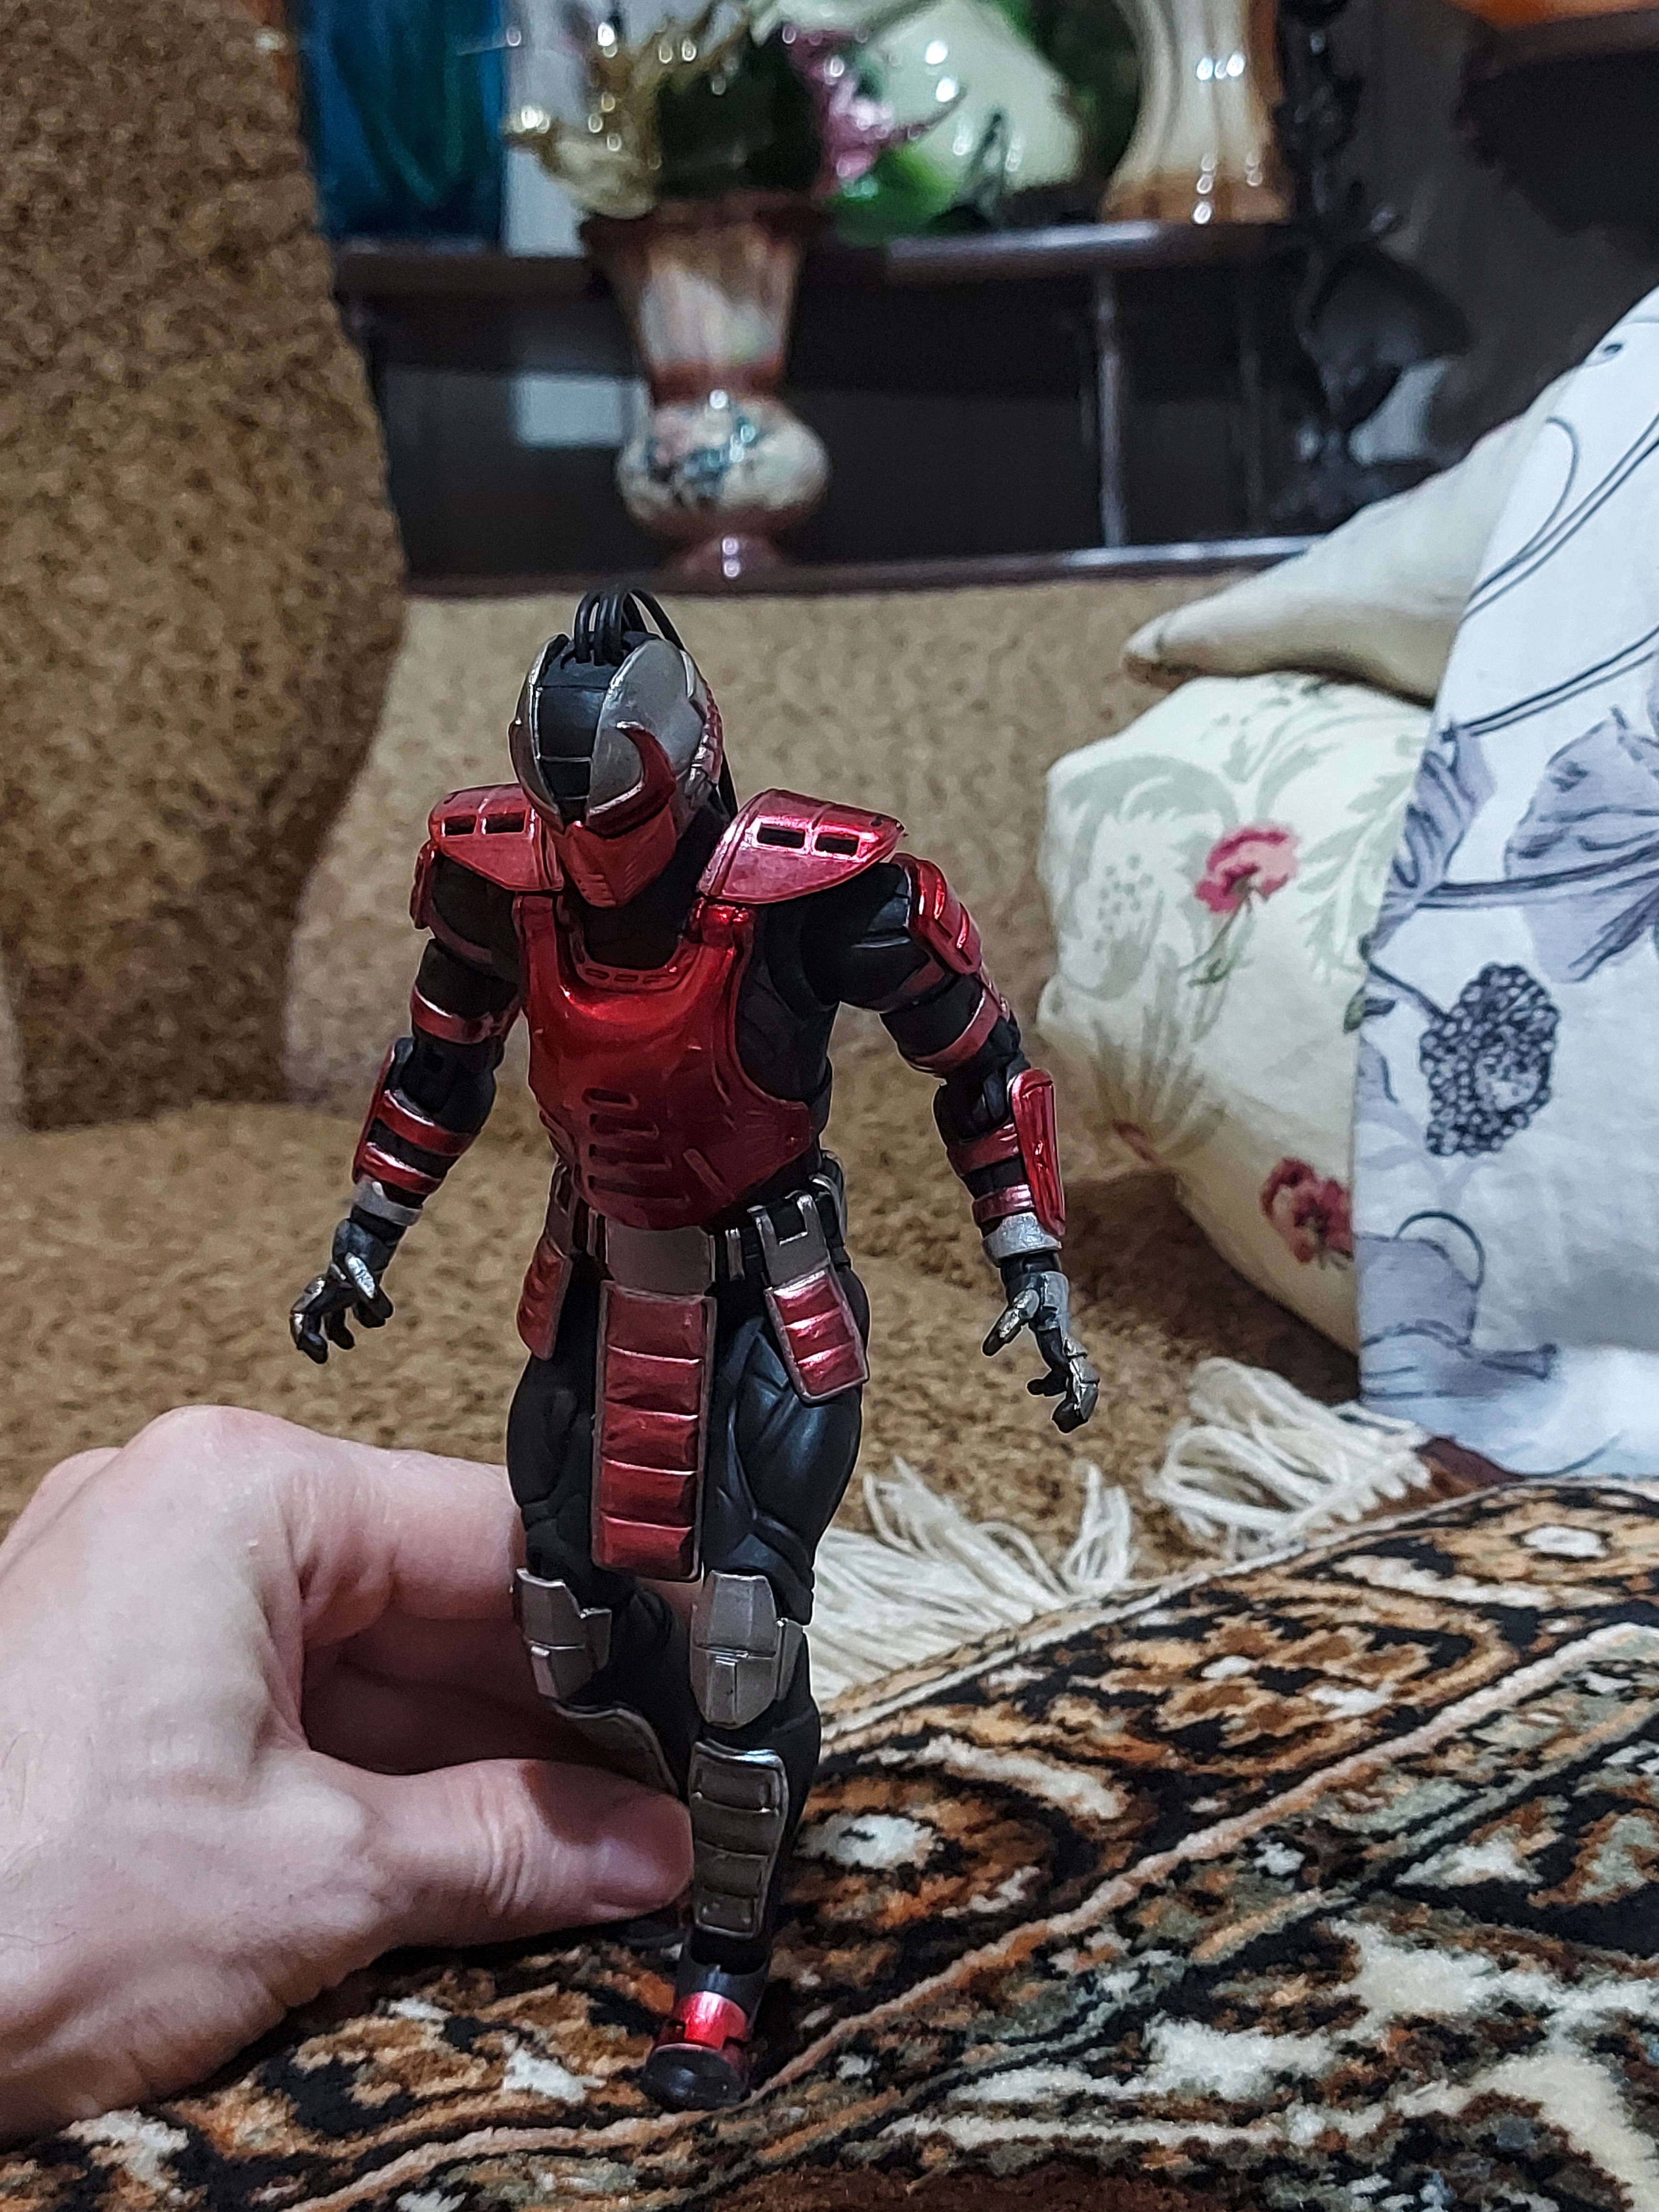
Shokan, storm, collectibles, warrior, fighter, action, figure, flowerpot, houseplant, recreation, fictional character, helmet, competition event, toy, personal protective equipment, carmine, fun, sports gear, games, costume, soil, sports, machine, championship, action figure, racing, armour, team, visual arts, fiction, competition, figurine, knight, adventure, hero, linens, cycling, flesh, mud